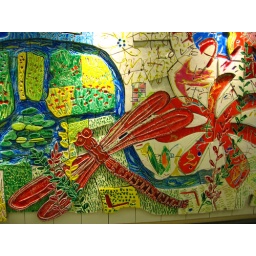
train station wall art in Tokyo